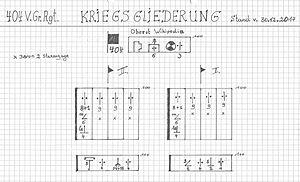
kriegsgliederung d'un régiment de volksgrenadiere
Volksgrenadier était le nom donné à un type de division de l'armée allemande formée à l'automne 1944 après les pertes du groupe d'armées Centre lors de l'opération Bagration face aux Soviétiques et de la 5e Panzer Armee face aux Alliés en Normandie.